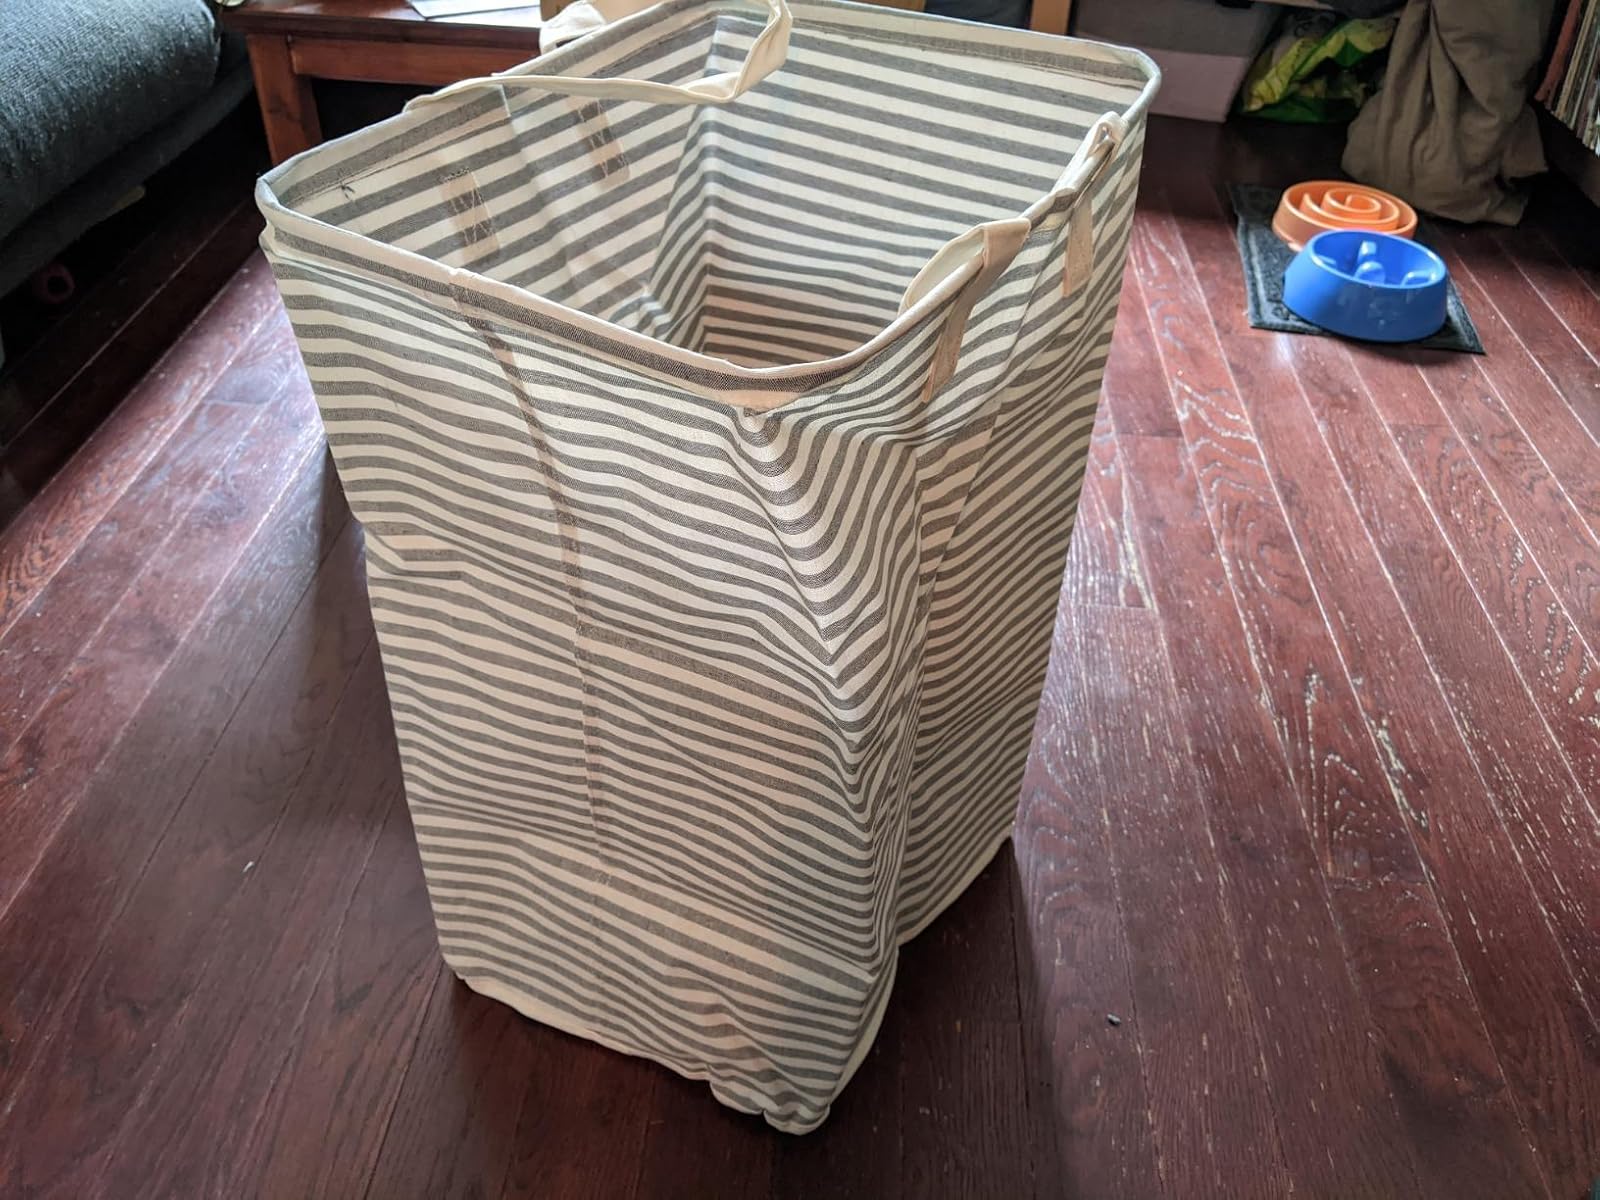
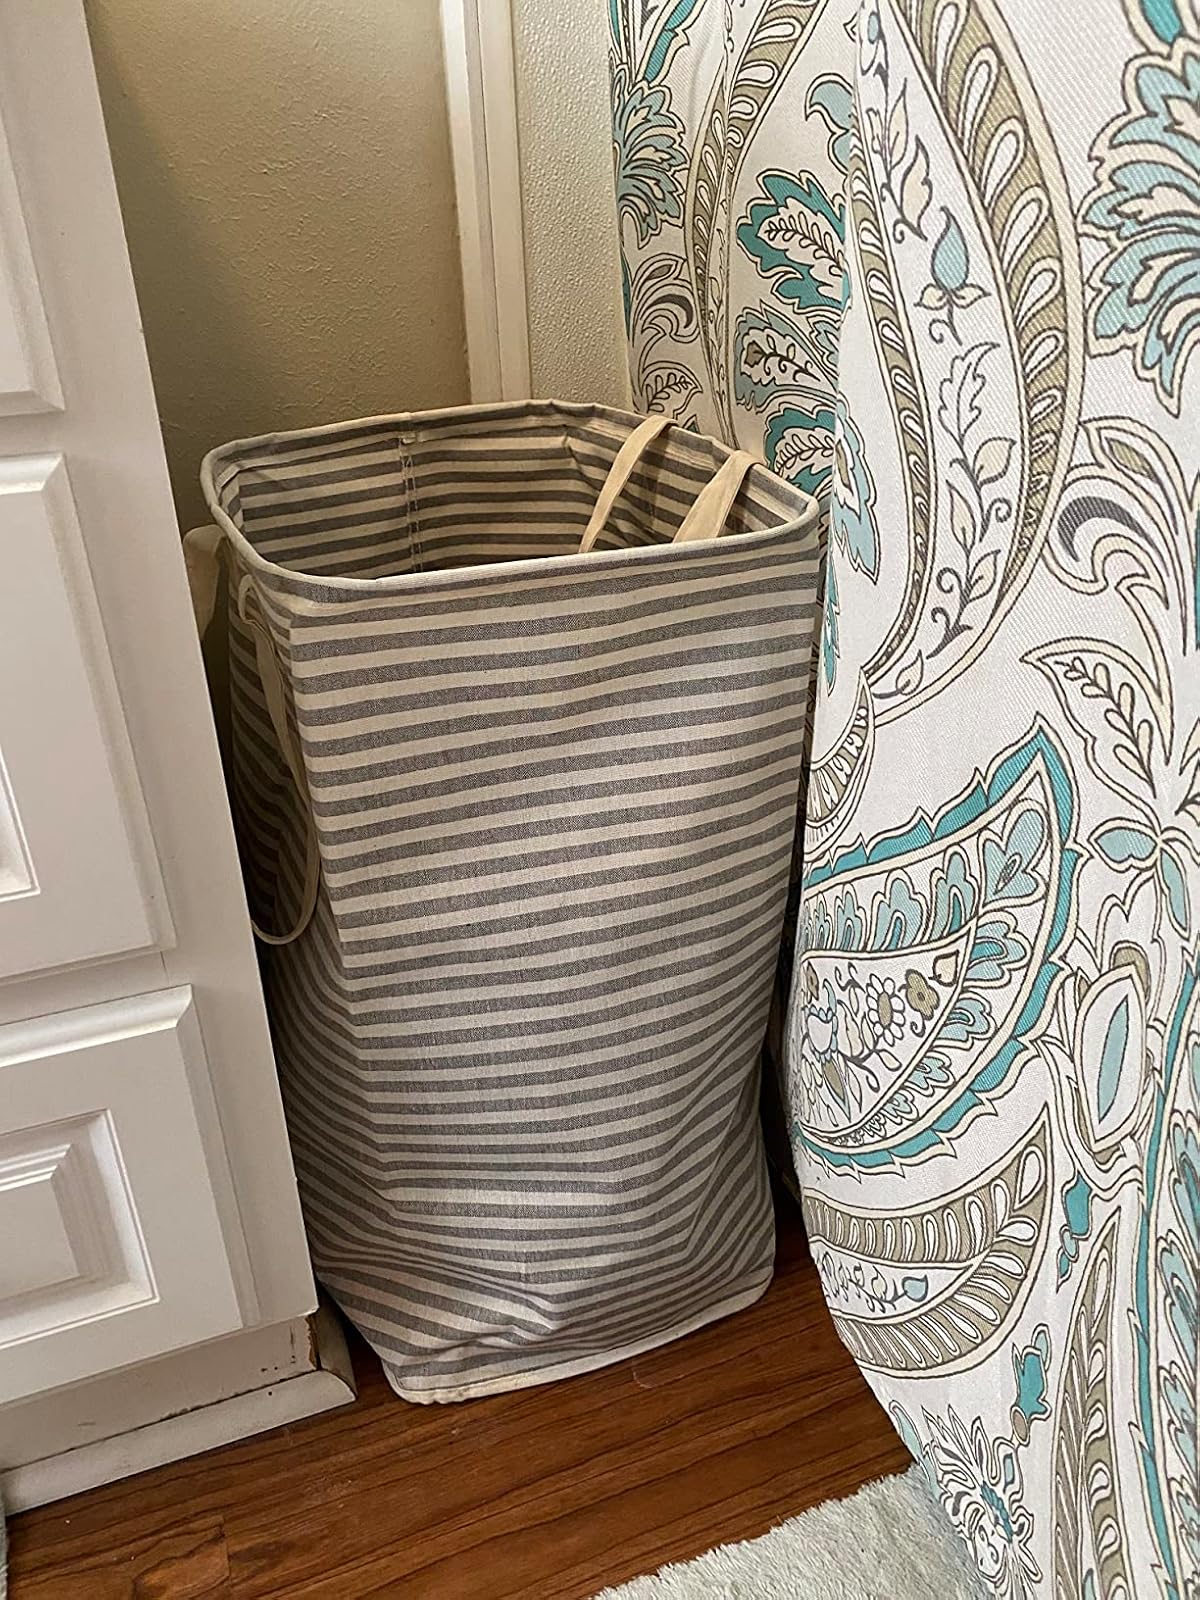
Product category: items_hamper
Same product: yes